Newspaper format

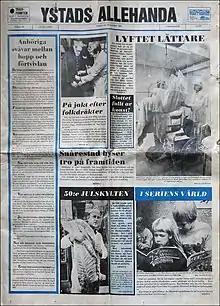
A Swedish daily newspaper in broadsheet format, 1980.

Newspaper formats vary substantially, with different formats more common in different countries. The size of a newspaper format refers to the size of the paper page; the printed area within that can vary substantially depending on the newspaper.